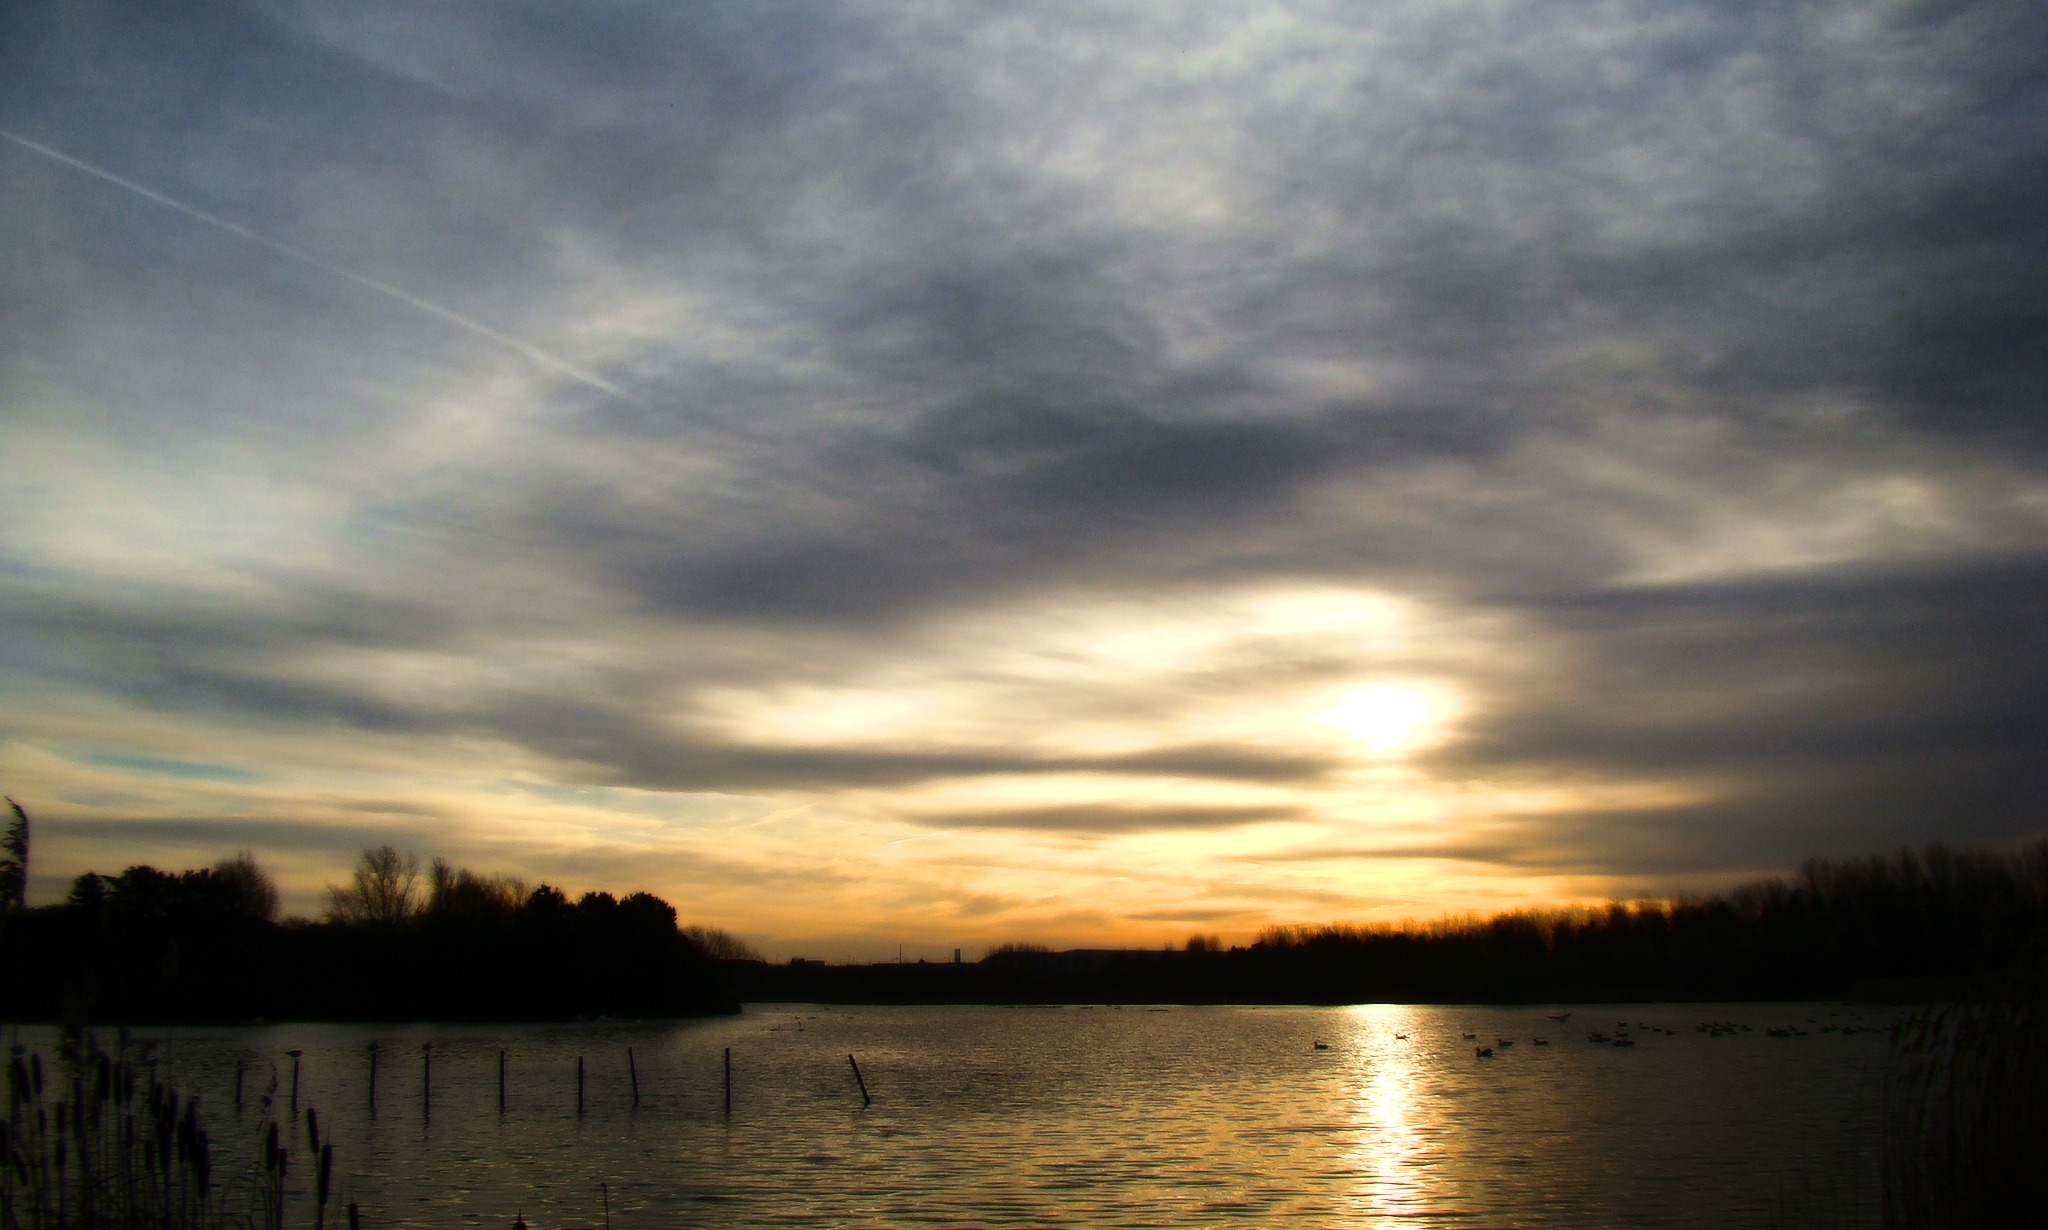
landscape, sea, water, nature, horizon, creek, cloud, sky, sun, sunrise, sunset, sunlight, morning, lake, dawn, river, dusk, evening, reflection, natural, loch, afterglow, meteorological phenomenon